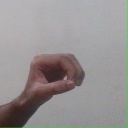
अक्षर: औ